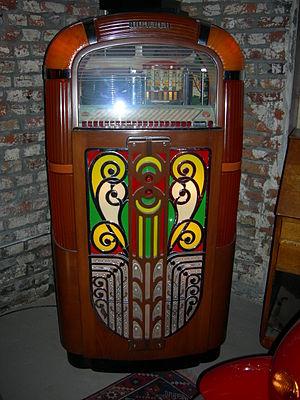
Rock-Ola Manufacturing Corporation est une entreprise américaine fondée en 1927 par David Cullen Rockola et qui a exercé son activité dans le domaine du développement, de la fabrication et de la commercialisation de machines à sous, de flippers, de juke-box, de balances et plus tard, de jeux vidéo d'arcade, de parcmètres et de meubles.
Un juke-box, ou jukebox selon l'orthographe rectifiée de 1990, est un appareil public capable de jouer automatiquement de la musique enregistrée, traditionnellement sur des disques.